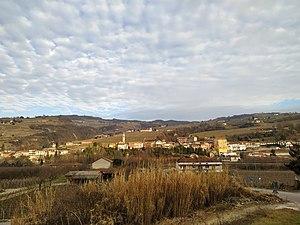
Cossano Belbo est une commune italienne de la province de Coni dans la région du Piémont en Italie.